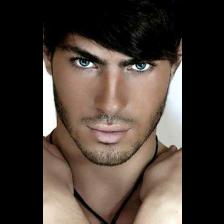
Label: Human